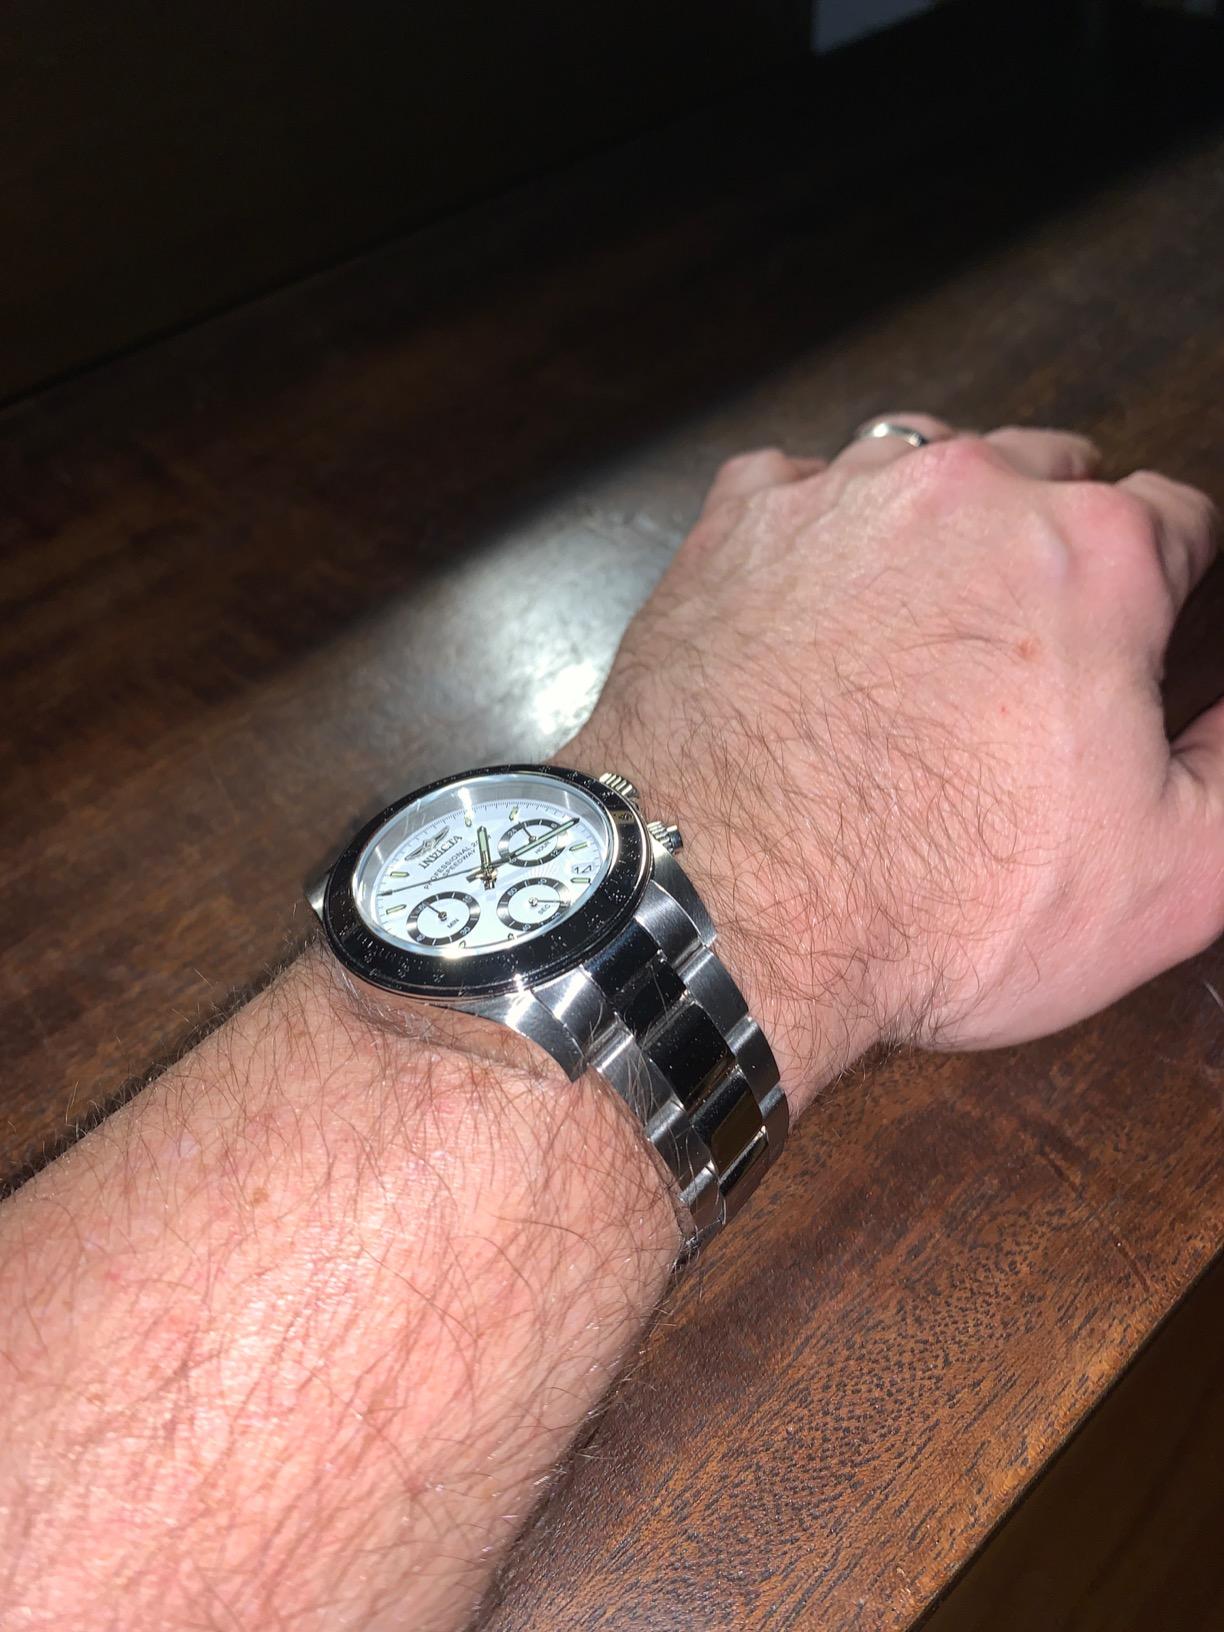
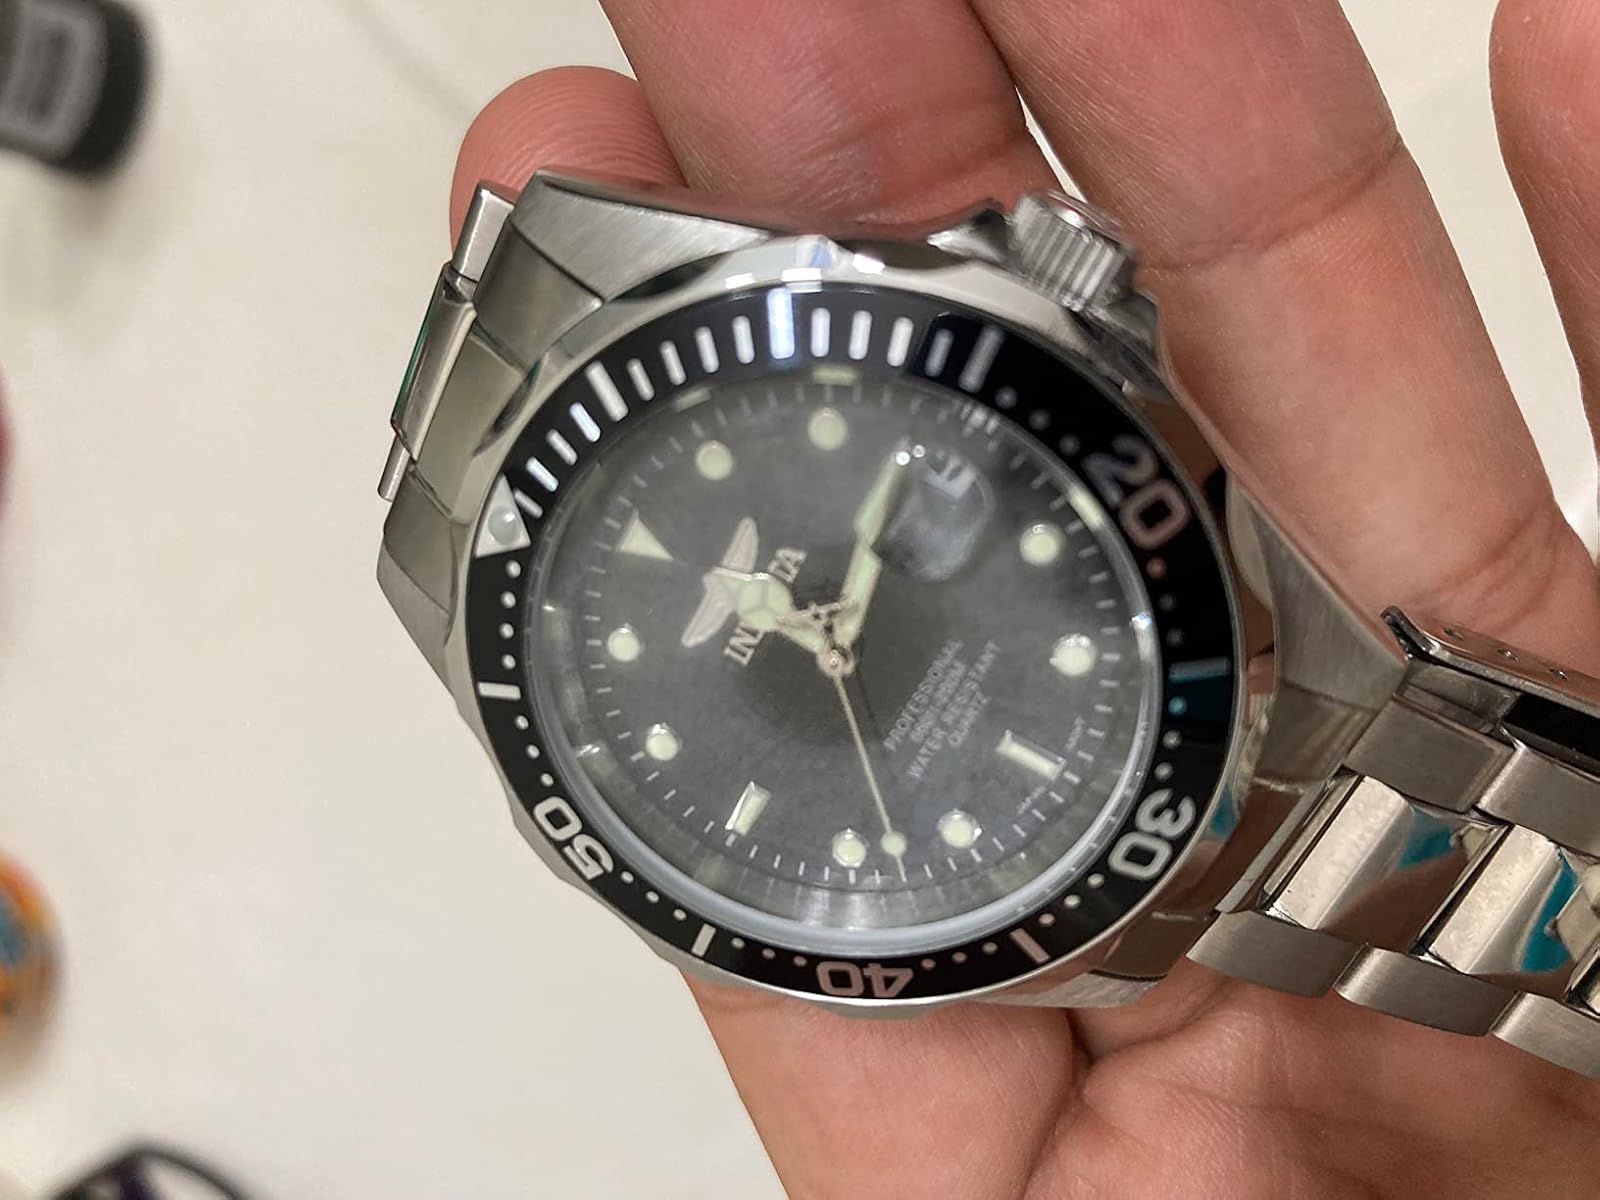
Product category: accessories_watch
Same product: no